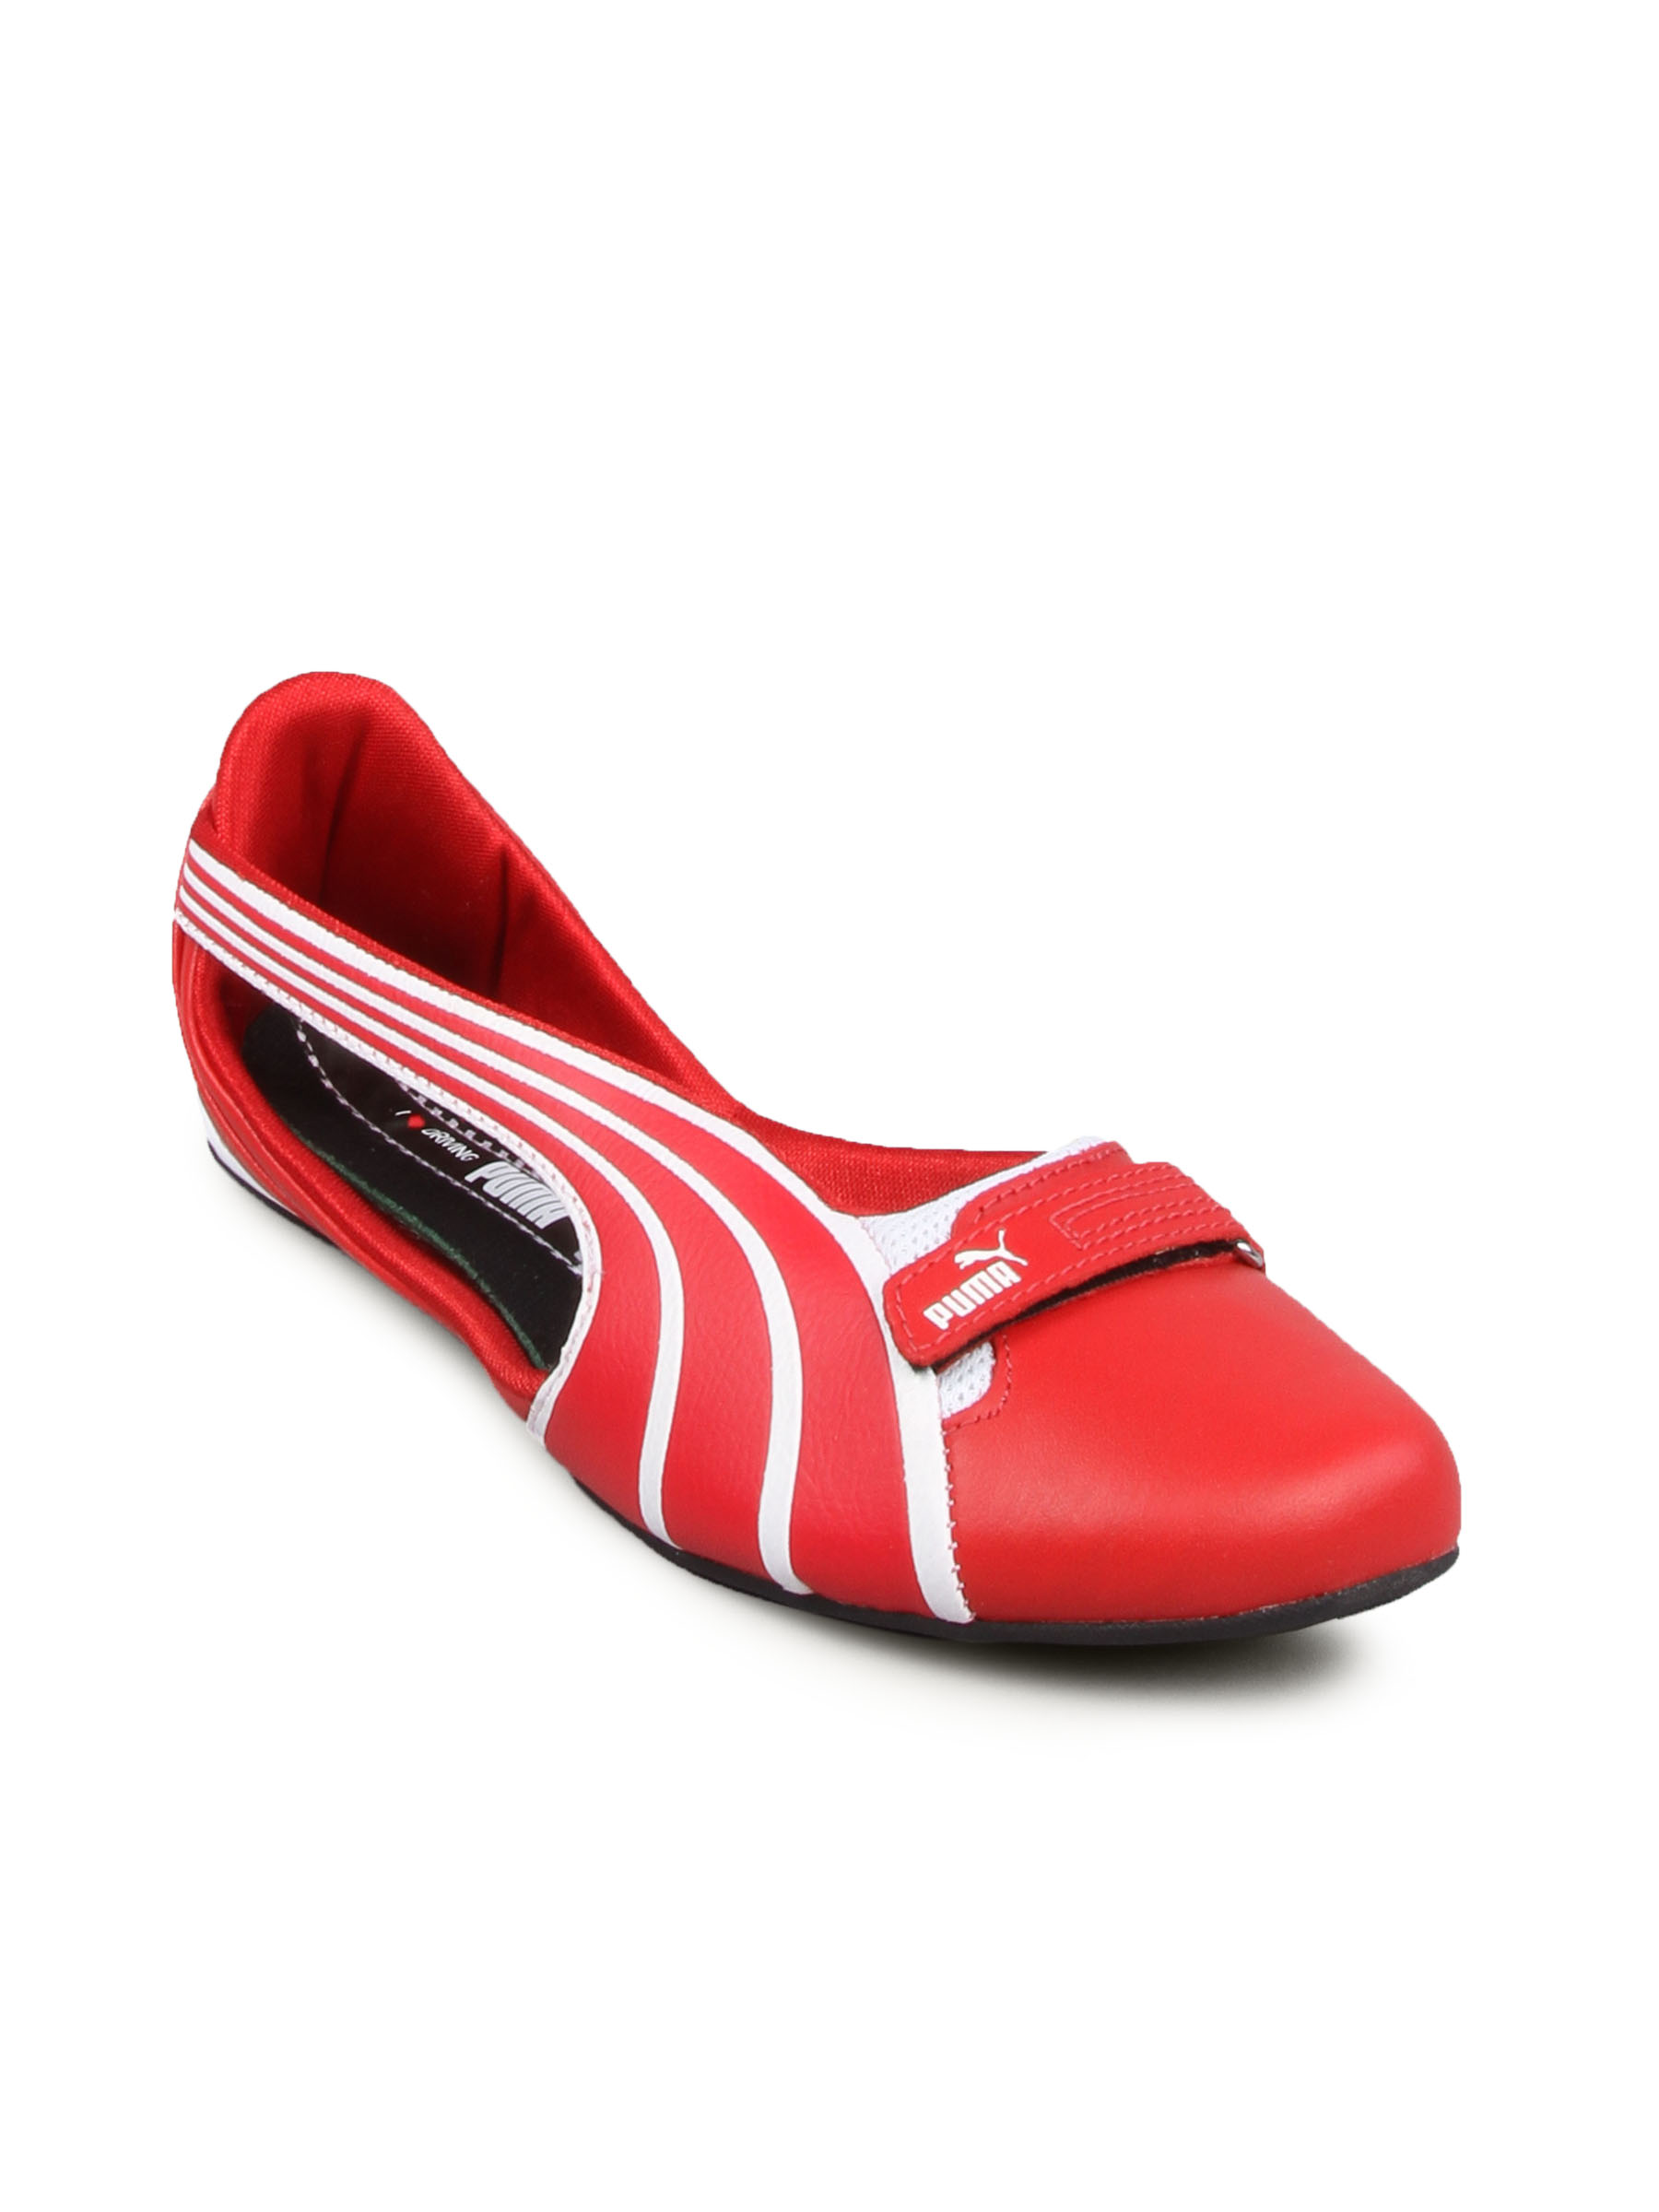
Puma Women Red Sneakers
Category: Footwear / Shoes / Casual Shoes
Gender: Women
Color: Red
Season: Fall 2010
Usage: Casual